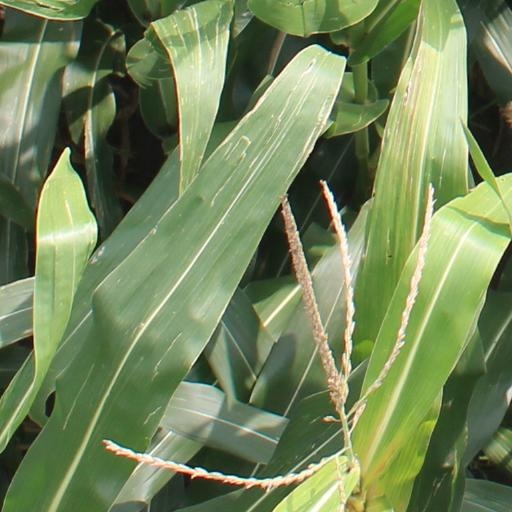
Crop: maize; corn